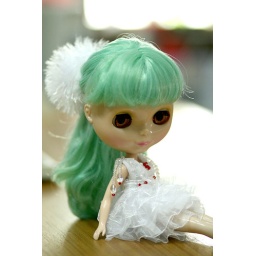
Lily in white dress 2